CXorf65

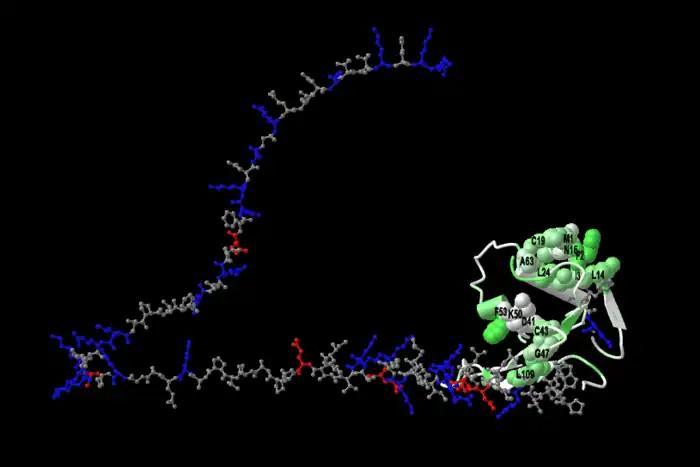
Annotated human CXorf65 predicted tertiary structure

Human uncharacterized protein CXorf65 has one predicted casein kinase II phosphorylation site and two predicted acetylation sites. Additionally, uncharacterized protein CXorf65 has predicted motifs for N-terminal degradation via type II destabilizing residues and a non-covalent binding site for SUMO (small ubiquitin-like modifier) proteins.